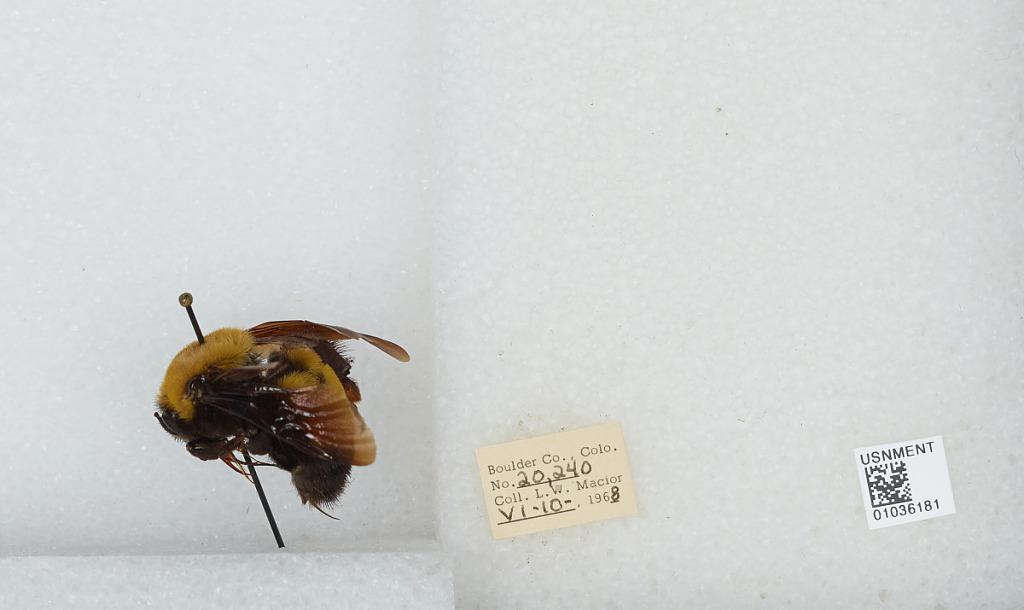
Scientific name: Bombus (Separatobombus) morrisoni Cresson
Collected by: L. Macior
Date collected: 1968-6-10
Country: United States
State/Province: Colorado
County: Boulder
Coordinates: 40.015, -105.27